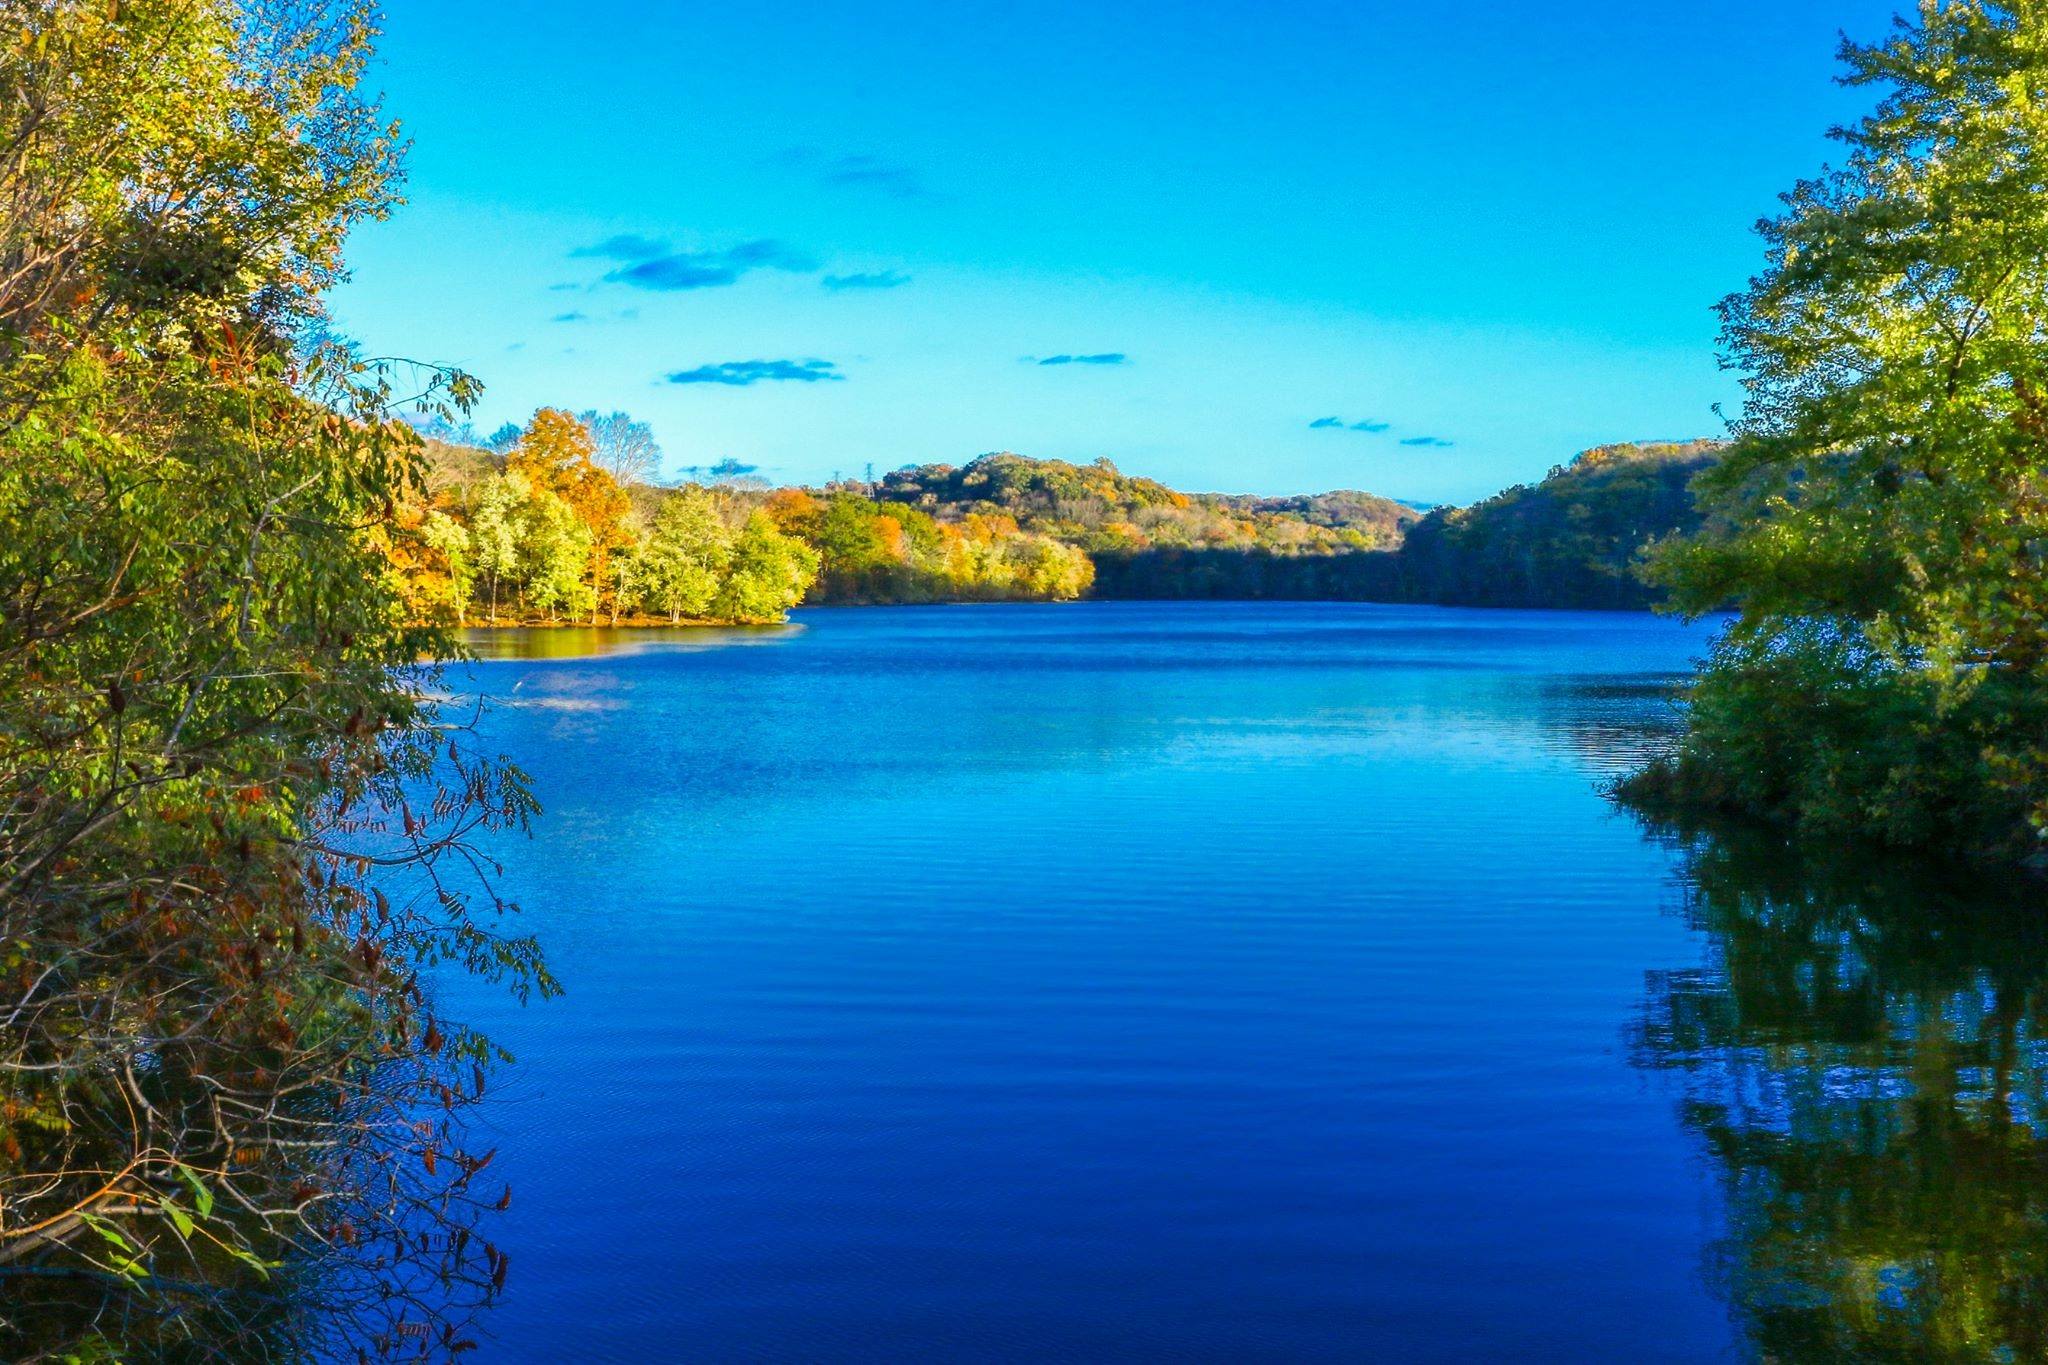
tree, water, forest, outdoor, fall, lake, pond, foliage, reflection, scenic, park, reservoir, body of water, blue sky, leaves, loch